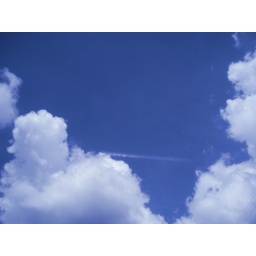
I stand under this blue sky